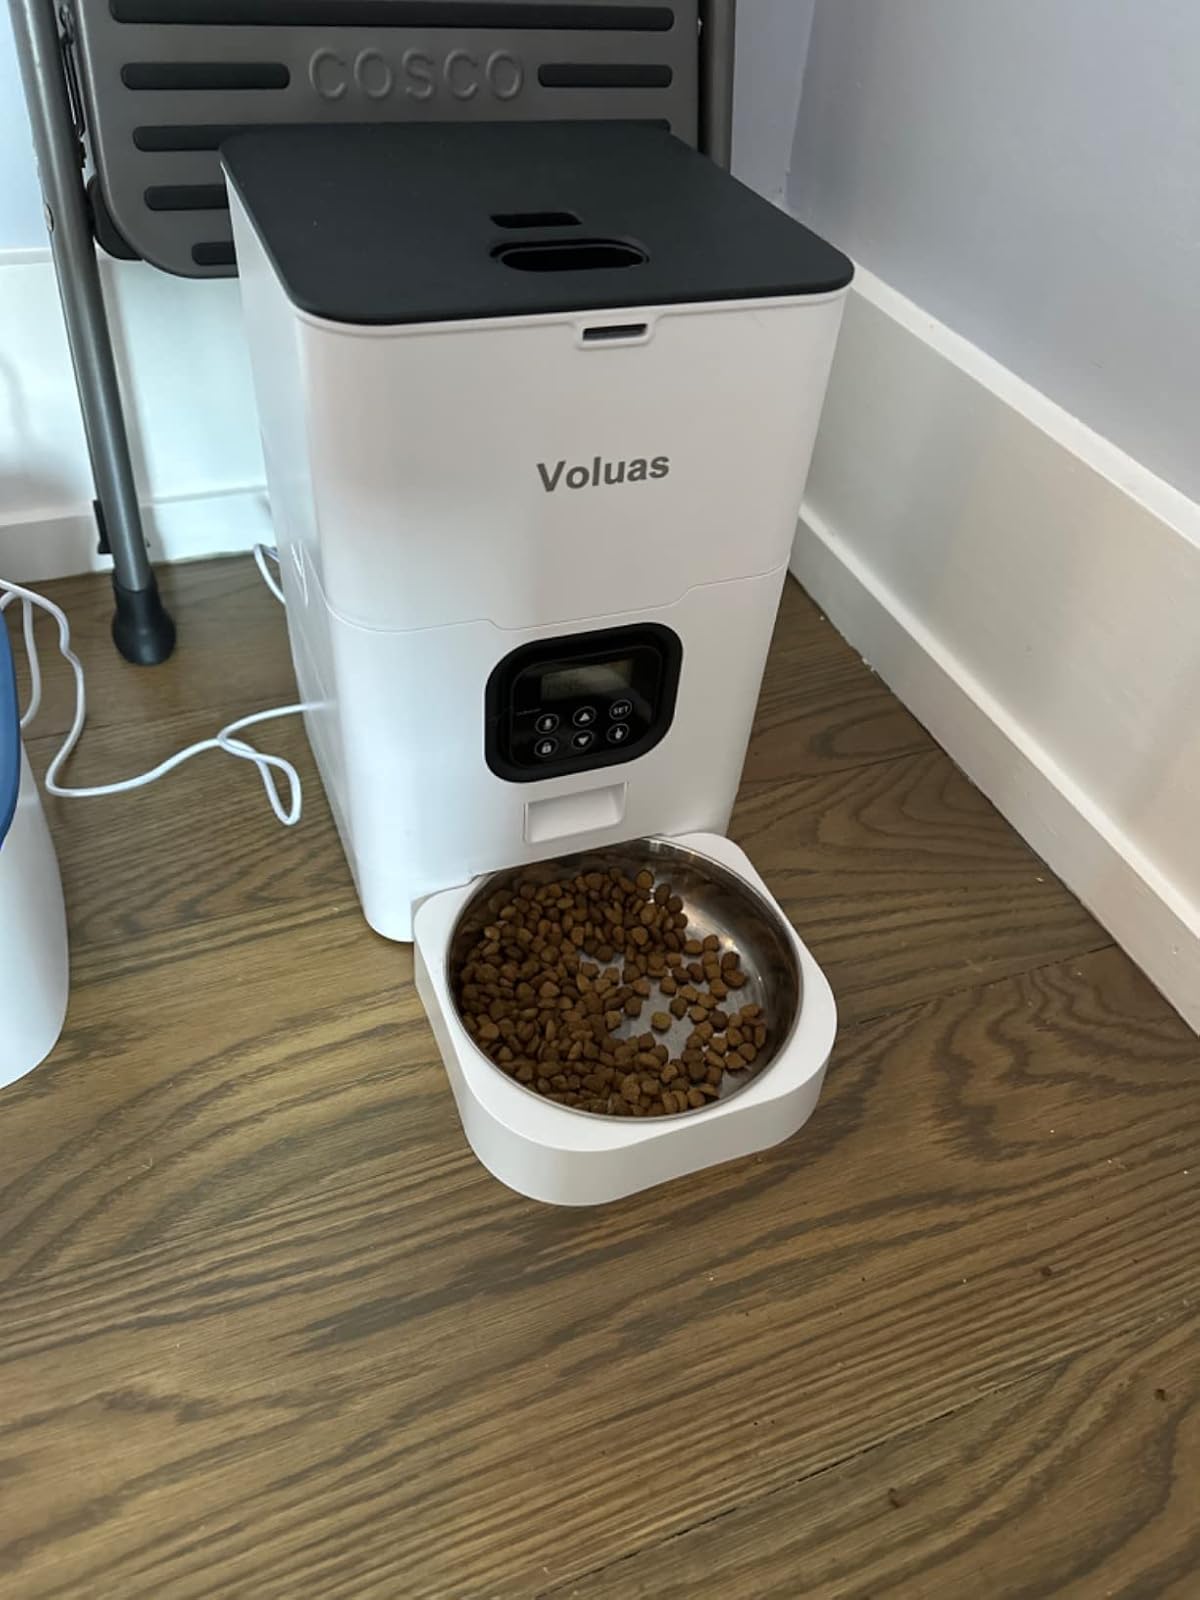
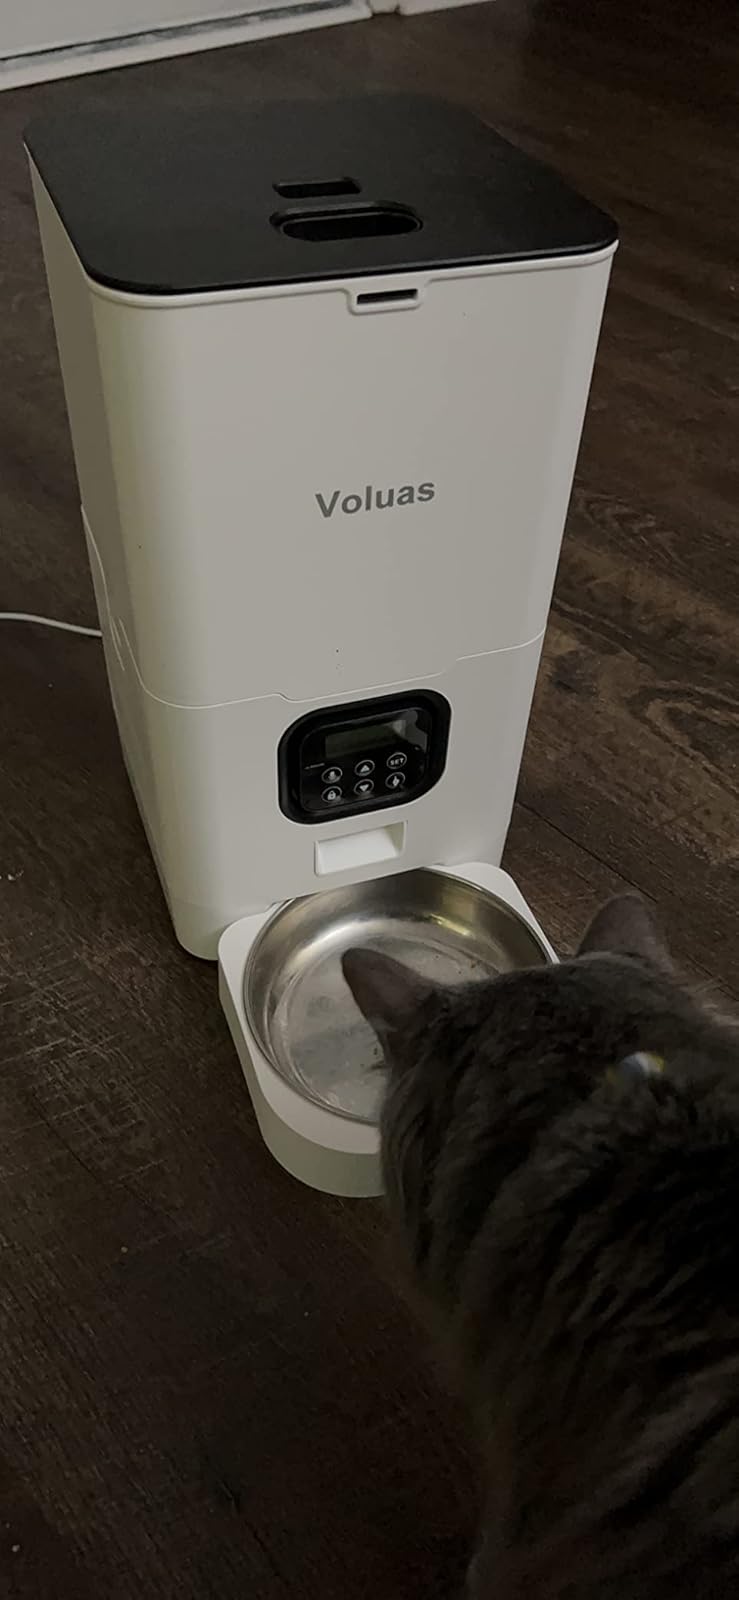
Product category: items_feeder
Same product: yes